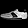
Label: Sneaker